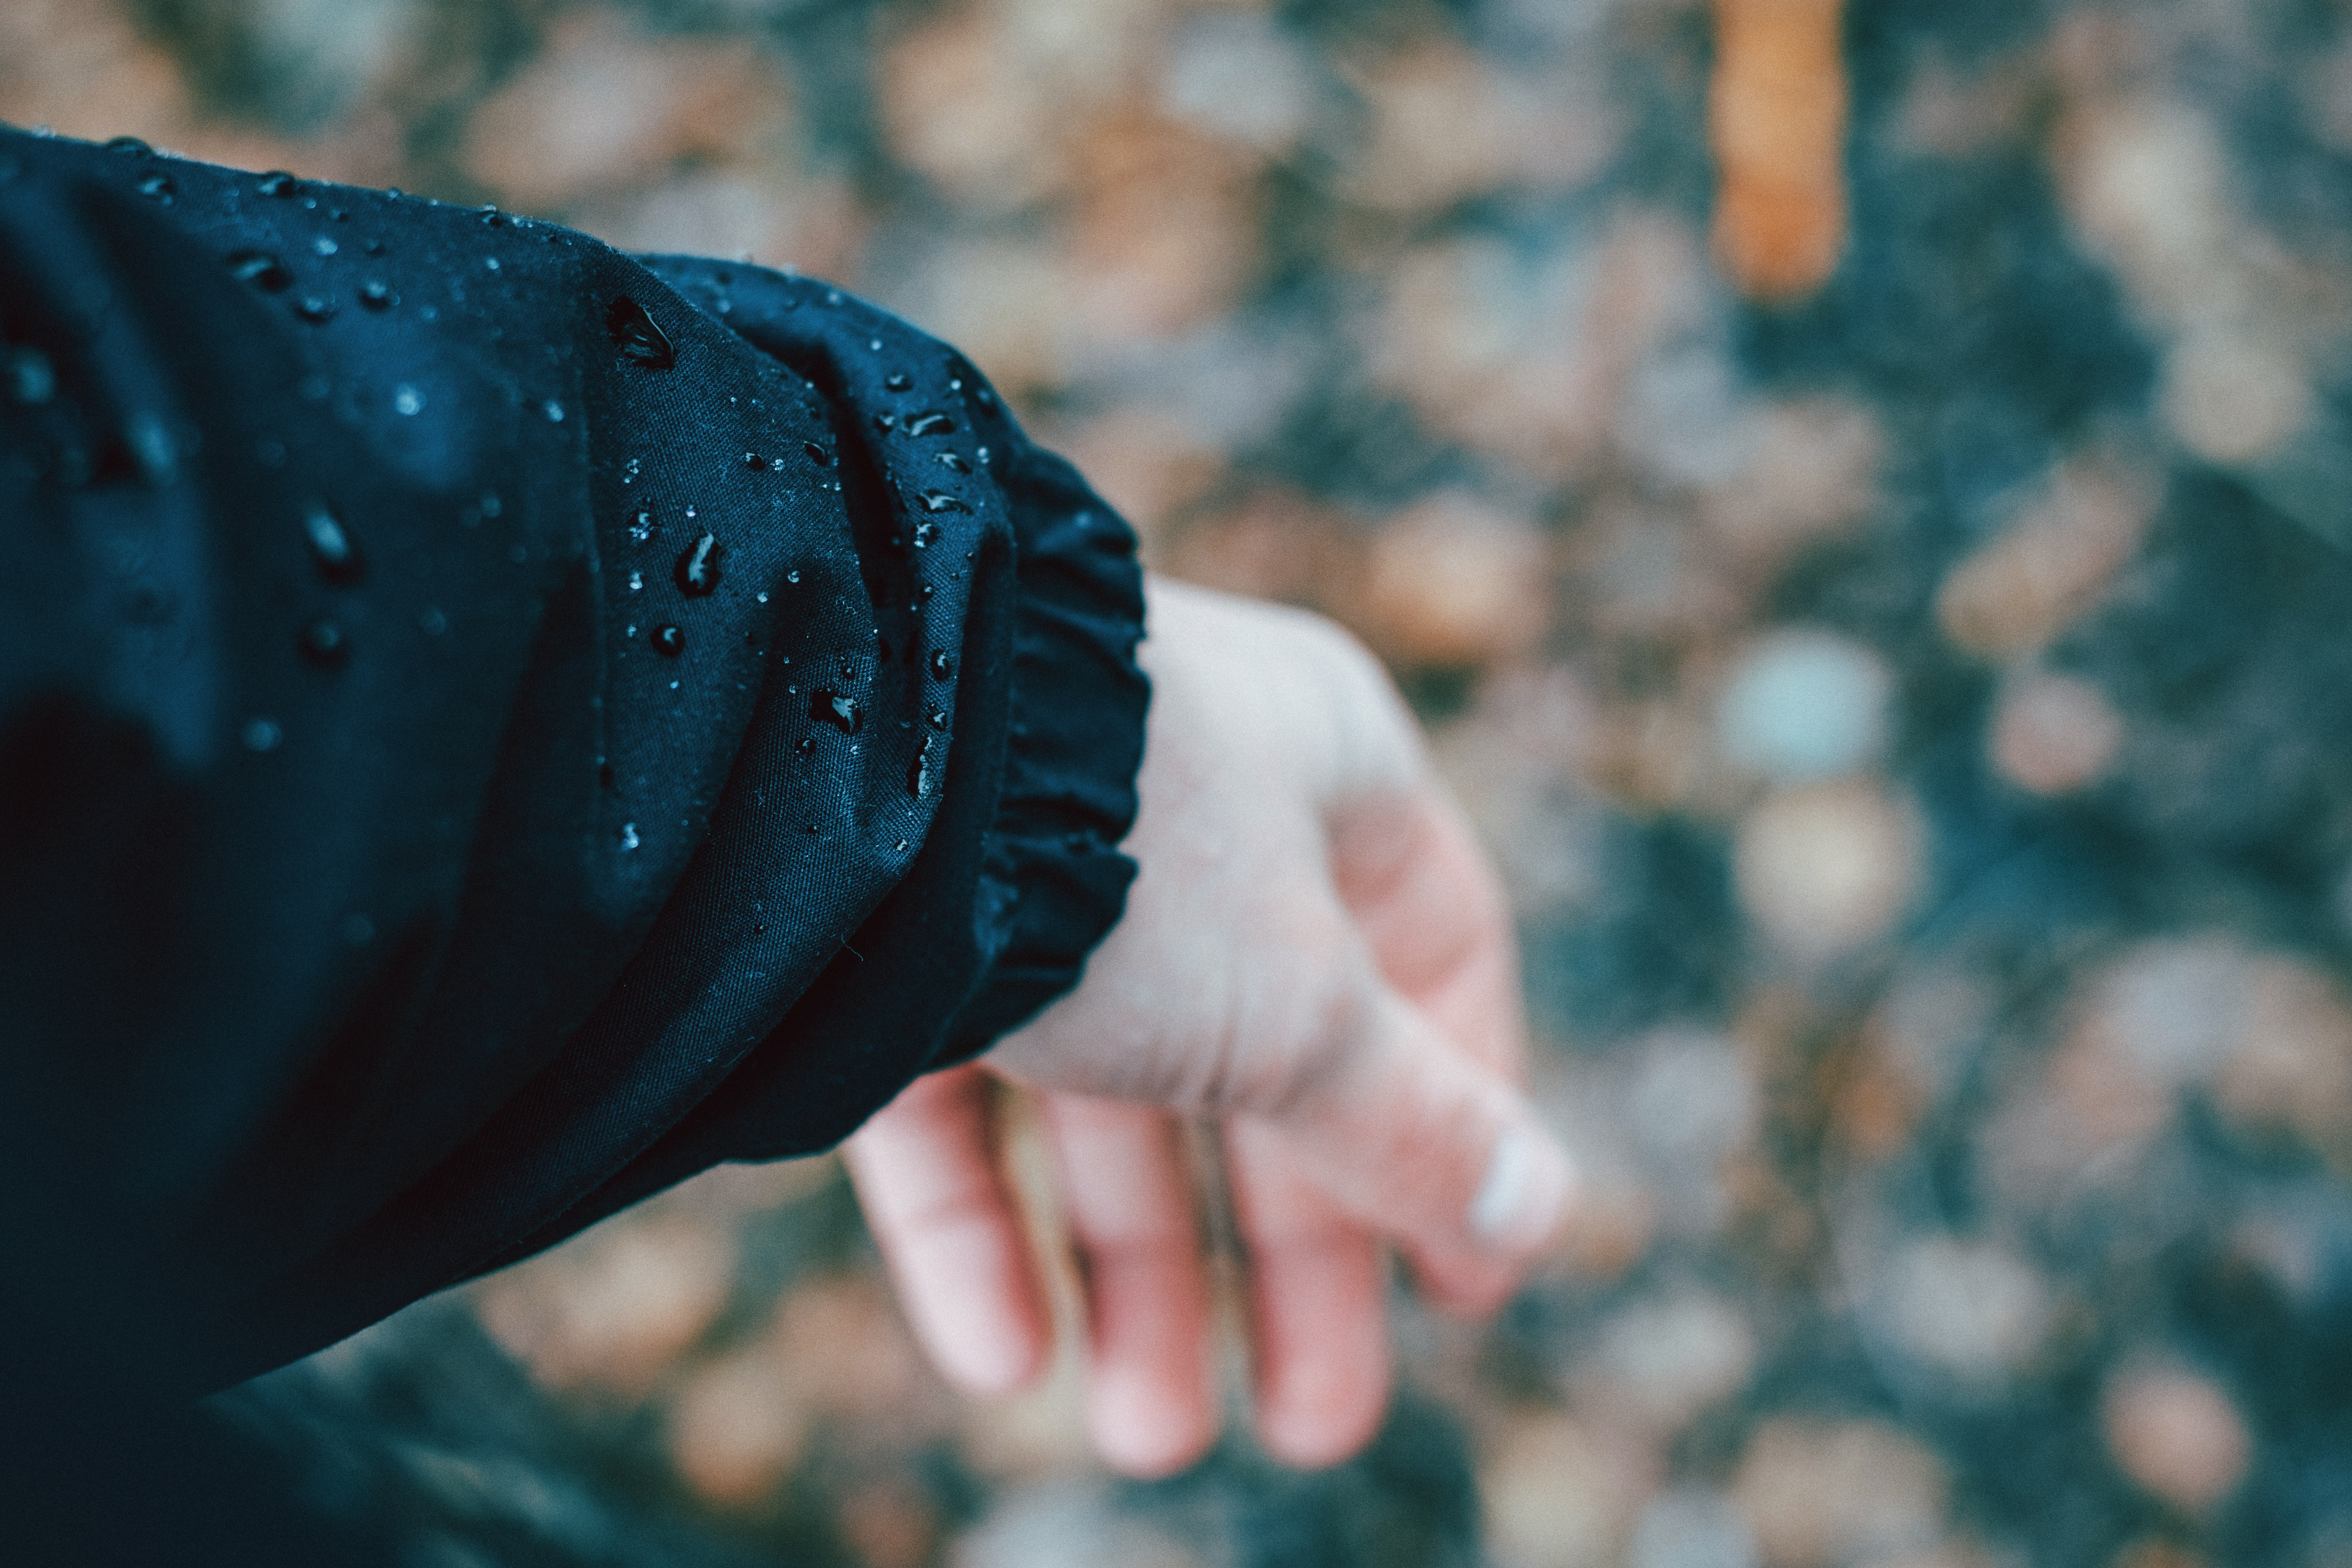
hand, plant, photography, sunlight, leaf, flower, petal, love, green, red, color, child, blue, close up, photograph, beauty, emotion, macro photography